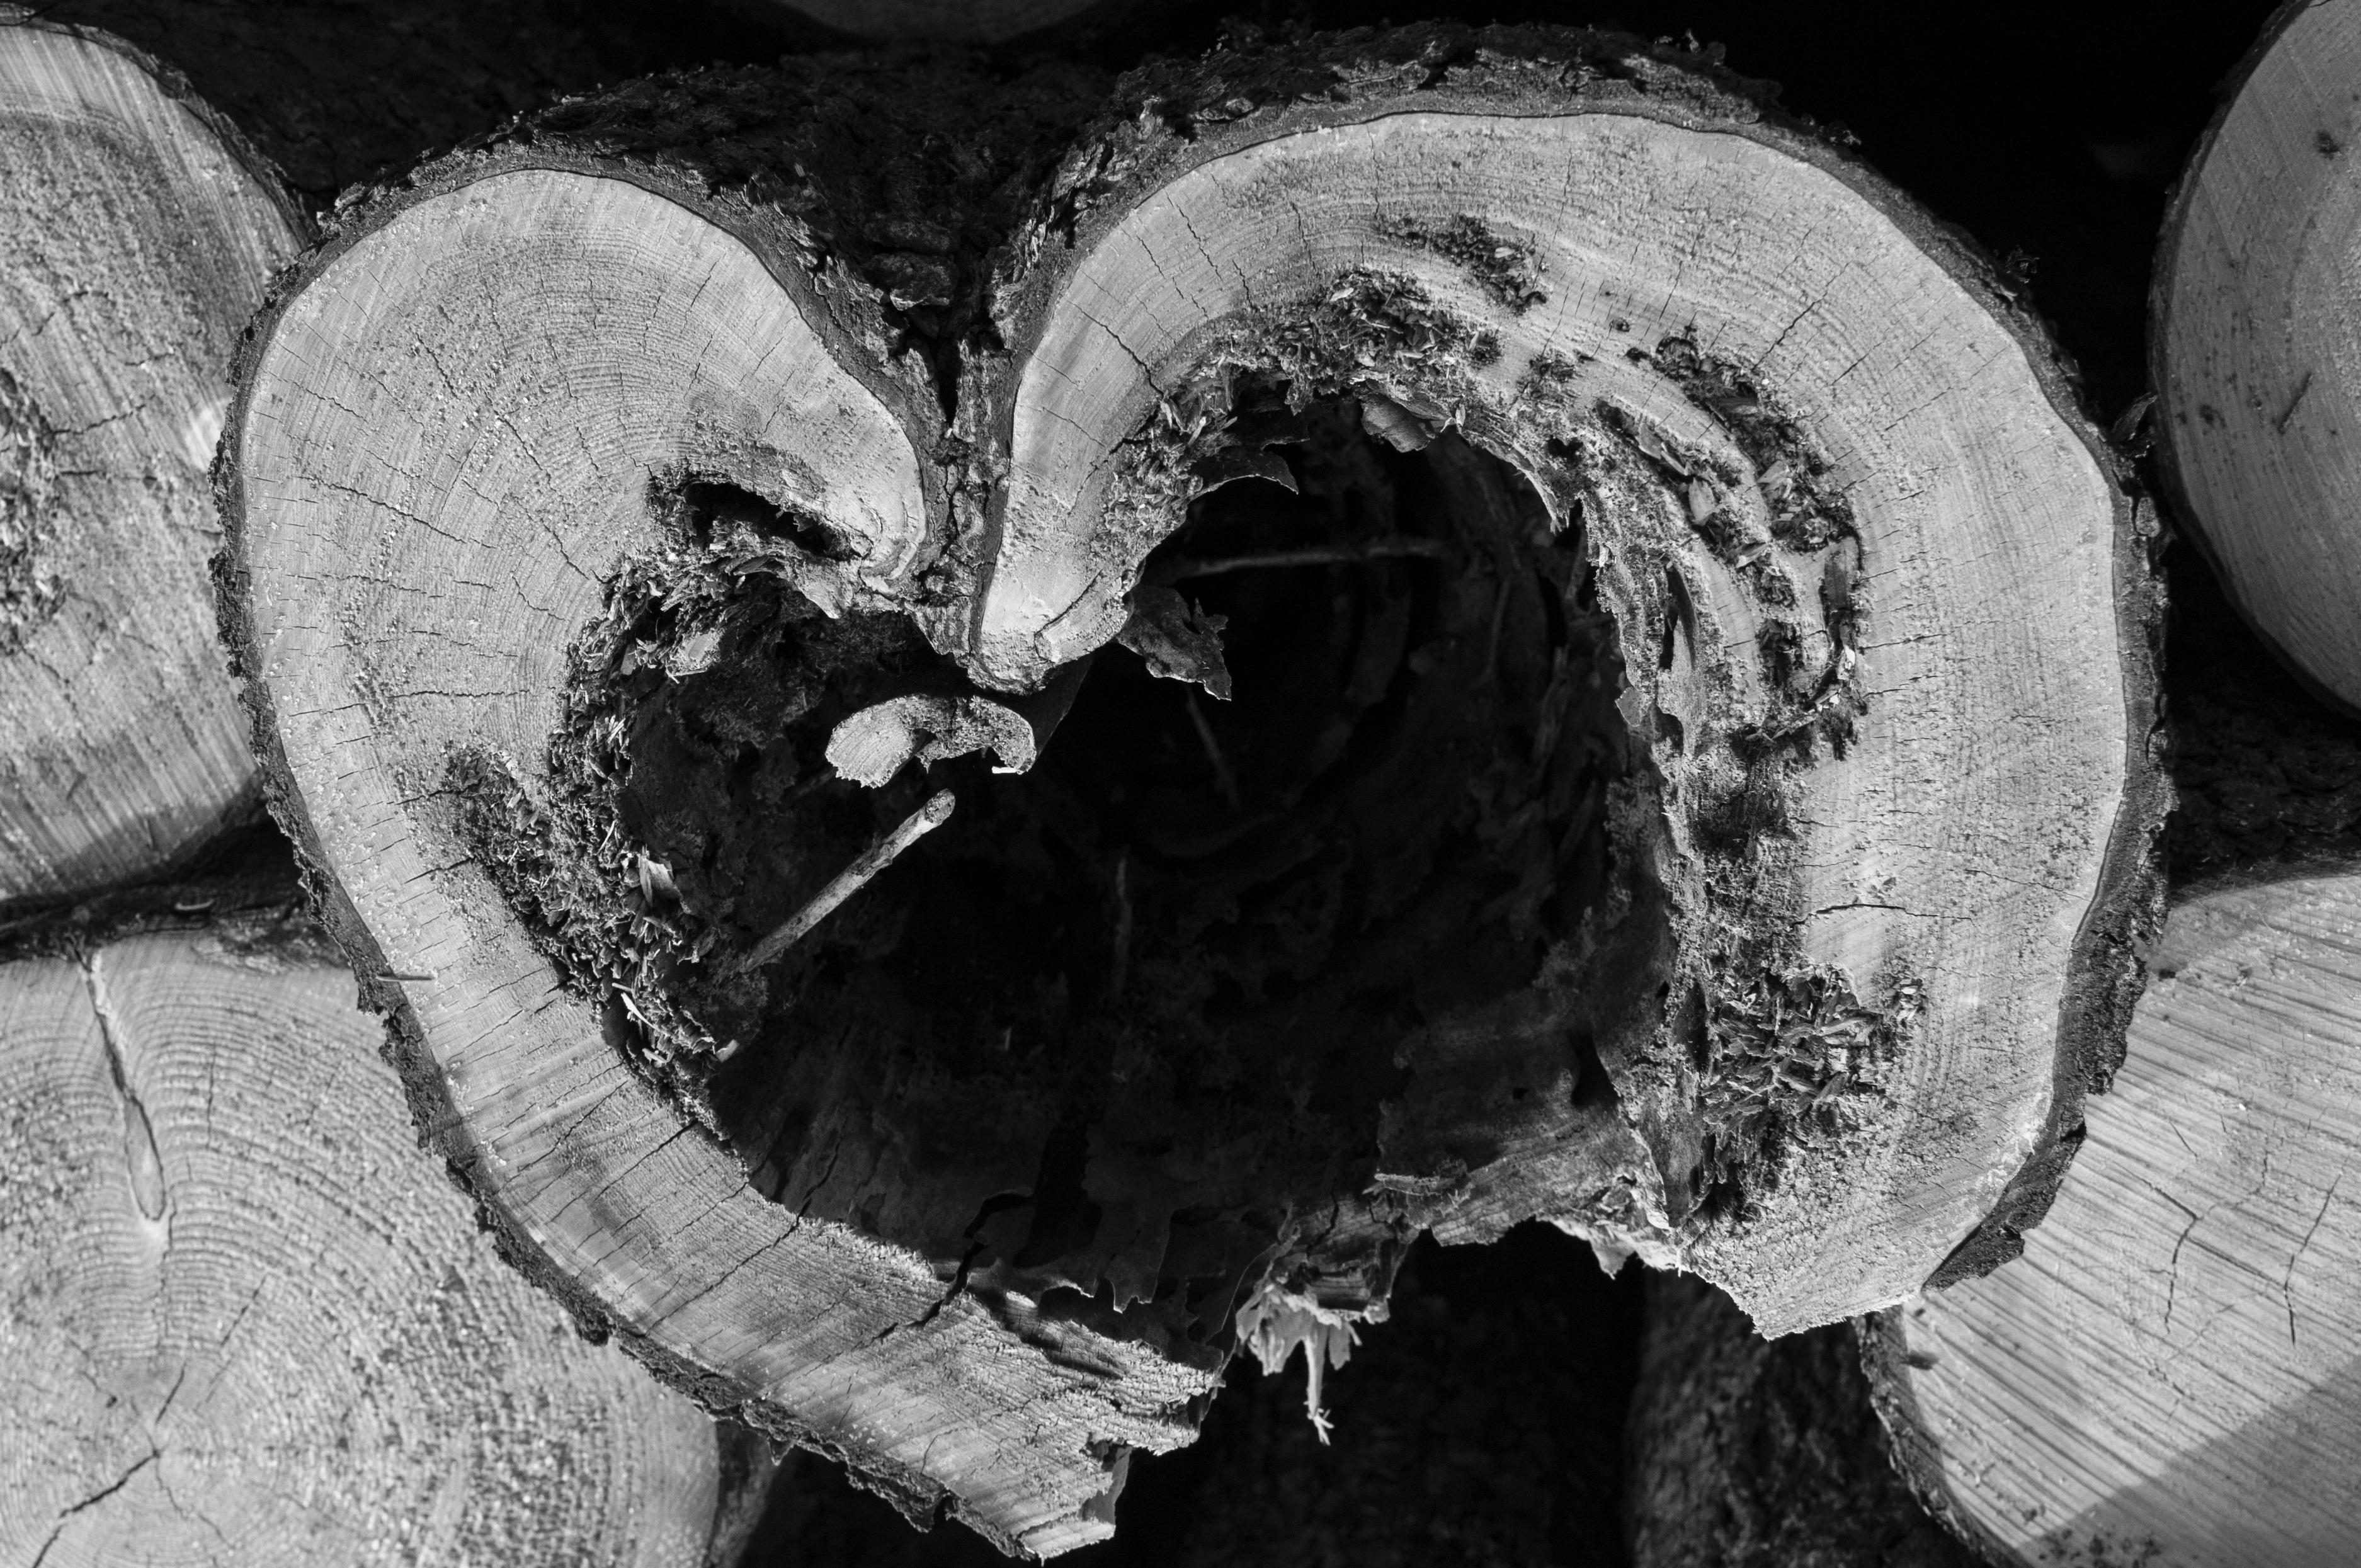
tree, forest, creative, black and white, wood, white, photography, celebration, pine, love, heart, decoration, log, romantic, darkness, black, monochrome, close up, human body, sculpture, happy, decorative, wooden, head, organ, valentine, shape, occasion, february, old wood, monochrome photography, medical imaging